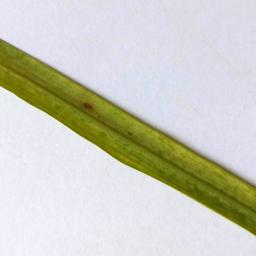
Label: Rice___Brown_Spot